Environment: real
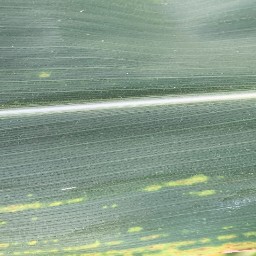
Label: lethal_necrosis